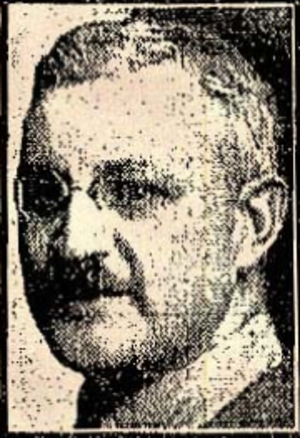
Harold william Copp
Le cimetière d'UPTON WOOD est un cimetière militaire britannique de la Première Guerre mondiale, situé dans le village français de Hendecourt-lès-Cagnicourt. Le cimetière est situé sur le terrain à 1 700 m au nord du centre du village et est accessible par un chemin de campagne de 700 m. Il a été conçu par George Goldsmith. Rectangulaire, il est entouré d'un mur de briques. L'entrée se compose d'un bâtiment carré avec un toit de tente et un portail en arc ouvert. Une croix du sacrifice domine le site. Le cimetière est entretenu par la Commonwealth War Graves Commission.